Catholic Church in the 20th century

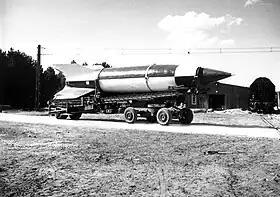
While the church is heavily criticized for having done too little against the Holocaust, the war and the Nazis, individual Catholic resistance groups such as that led by priest Heinrich Maier helped the allies to fight the V-2, which was produced by concentration camp prisoners.

In Austria, since 1938 part of Nazi Germany, in particular, the Catholic resistance against National Socialism was active very early on. Many of the Catholic resistance groups were loyal to the House of Habsburg, which drew the particular anger of the Nazi regime on them. The groups wanted on the one hand, like those around the Augustinian friar Roman Karl Scholz or Jakob Gapp, Otto Neururer, Franz Reinisch, Carl Lampert, Maria Restituta Kafka and Johann Gruber to inform the population about the Nazi crimes and, on the other hand, to take active robust action against the Nazi system. The group around the priest Heinrich Maier (CASSIA – Maier-Messner group) successfully redirected the production sites of V-1, V-2 rockets, Tiger tanks, Messerschmitt Bf 109, Messerschmitt Me 163 Komet and other aircraft to the Allies so that they could bomb more accurately and the war was over faster. Maier and his people were in contact with Allen Dulles, the head of the OSS in Switzerland since 1942. The group reported to him also about the mass murder in Auschwitz. The Gestapo exposed the resistance group and most of the members, including Maier, were severely tortured and killed.